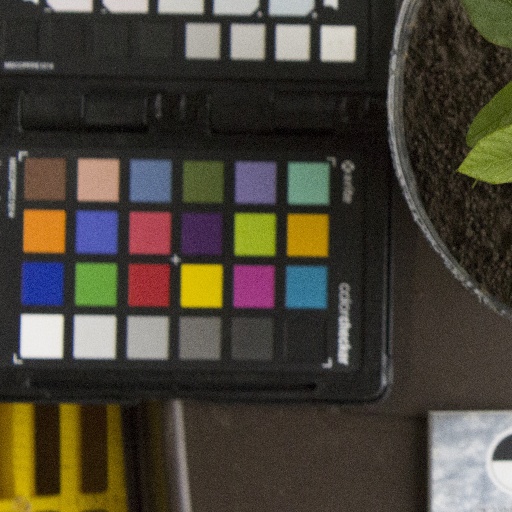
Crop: soybean